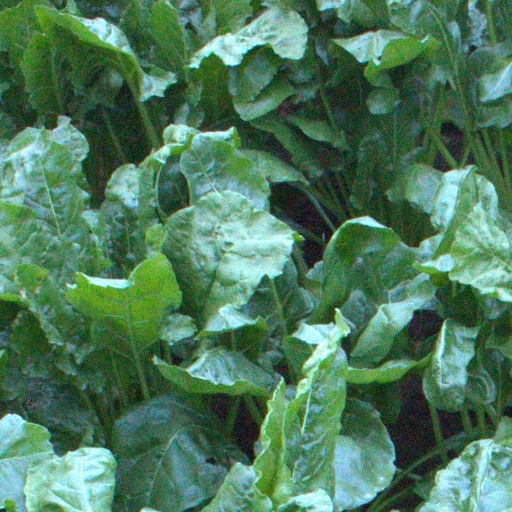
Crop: sugar beet